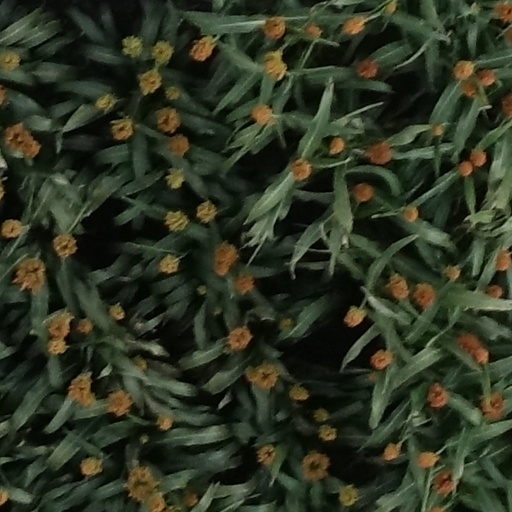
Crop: sorghum